Pilar Paz Pasamar

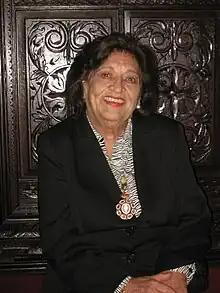
Pilar Paz Pasamar, 2012

Pilar Paz Pasamar (13 February 1932 - 7 March 2019) was a Spanish poet and writer whose work has been translated into Italian, Arabic, French, English and Chinese. She was a member of the Cádiz branch of the 1950s poetic generation. She was a member of the Real Academia Hispano Americana de Cádiz since 1963. Her awards and honors include second place from the Premio Adonáis de Poesía for "Los buenos días" (1954), Adoptive Daughter of the city of Cádiz (2005), Meridiana Prize of the Andalusian Institute of Women (2005), included in the section "Own Names" of the Instituto Cervantes, and Author of the Year by the Andalusian Center of Letters of the Junta de Andalucía (2015). The city council of her hometown annually awards the Pilar Paz Pasamar Prize for short stories and poetry by women.